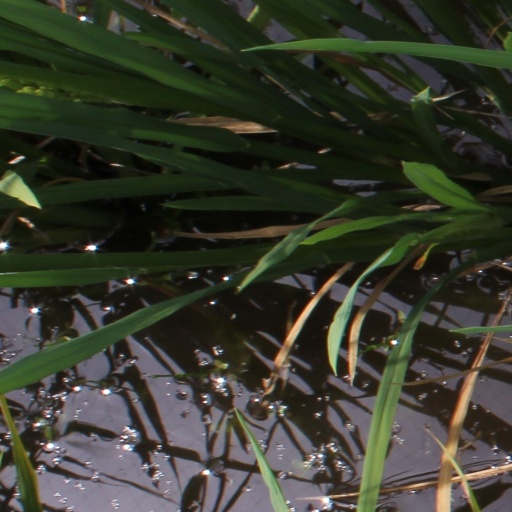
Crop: rice